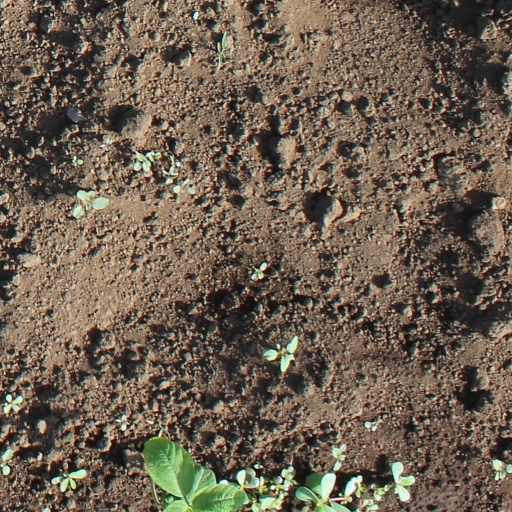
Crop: soybean